Harry Hughes

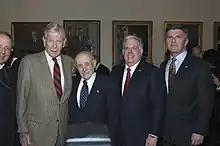
Hughes with Marvin Mandel, Bob Ehrlich, and Larry Hogan in January 2015

Hughes was a member of the Chesapeake Bay Trust from 1995 to 2003; a member of the Board of Regents of the University System of Maryland from 1996 to 2000; the chairman of the Blue Ribbon Citizens Pfiesteria Commission in 1997; the chairman of the Maryland Appellate Judicial Nominating Commission from 1999 to 2003; and a member of the committee to Establish the Maryland Survivors Scholarship Fund from 2001 to 2002. Hughes was a member of the Advisory Committee for the Eastern Shore Land Conservancy's board of directors.